Tom Clancy's Rainbow Six (video game)

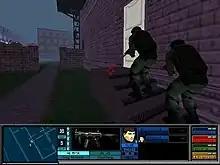

"Rainbow Six" is a tactical shooter, in which characters are affected by realistic factors and can be killed with a single bullet; therefore, wise tactics and planning are encouraged to complete missions over sheer force and firepower.